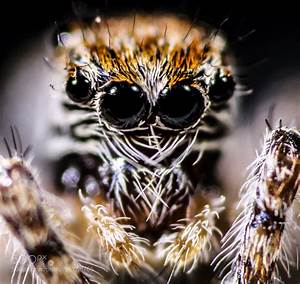
Label: ragno